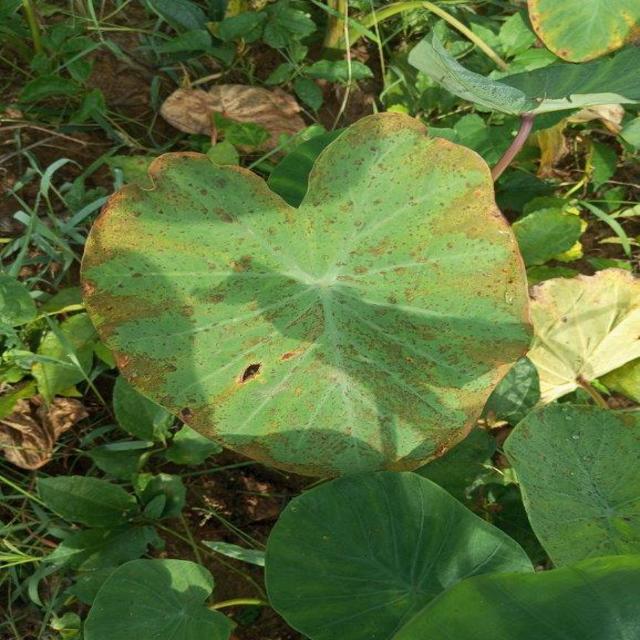
Label: Mid_Blight